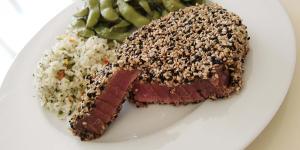
atun sellado con ajonjoli